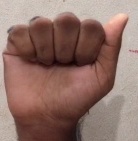
ASL sign: A